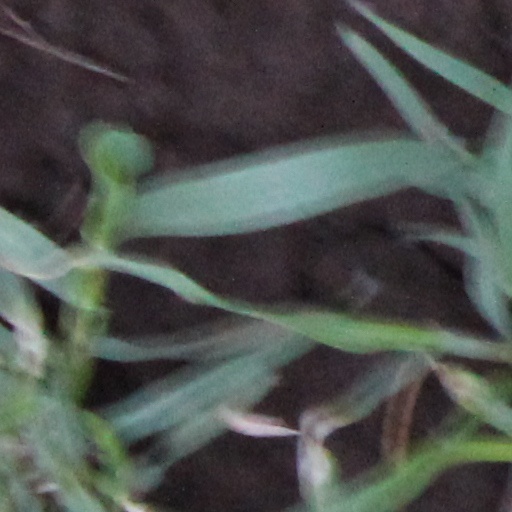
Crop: wheat